Drunkard's cloak

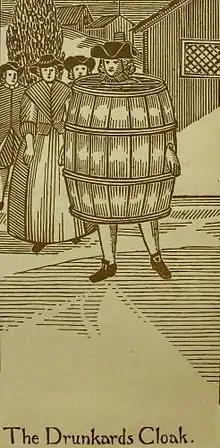
18th-century depiction of the "drunkard's cloak"

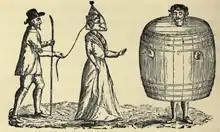
Illustration of brank and drunkard's cloak

A drunkard's cloak was a type of pillory used in various jurisdictions to punish miscreants.